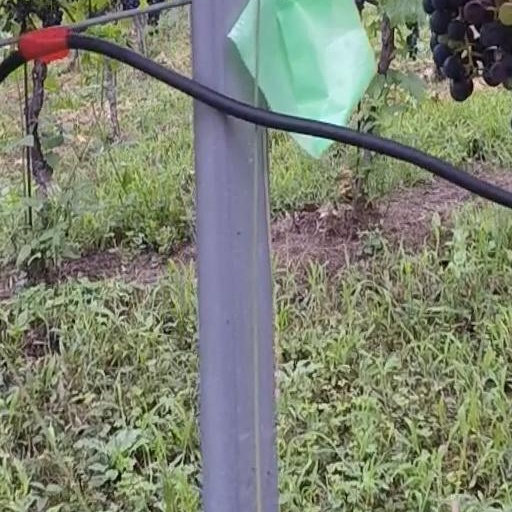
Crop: grape